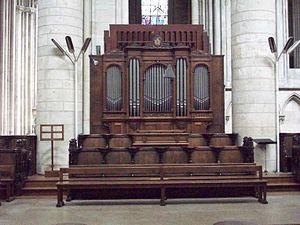
Orgue de chœur de Cavaillé-Coll.
Cet article recense les orgues protégés à titre d'objets monuments historiques des départements de l'Eure et de la Seine-Maritime de la région Normandie, France.
Sonnerie de cloches, musique d'orgue et musique vocale à la cathédrale de Rouen
Cette liste prend en compte les orgues de Normandie classés uniquement, au titre objet ou immeuble, que ce soit pour leur buffet ou leur partie instrumentale et répertoriés dans la base Palissy des Monuments historiques de France. La section Reprises recense les modifications les plus importantes. Dans certains cas le classement du buffet intègre également la tribune. À défaut de précision, le classement est réputé acquis au titre objet mais les initiales I.D. signifient au titre Immeuble par Destination et I. au titre Immeuble.